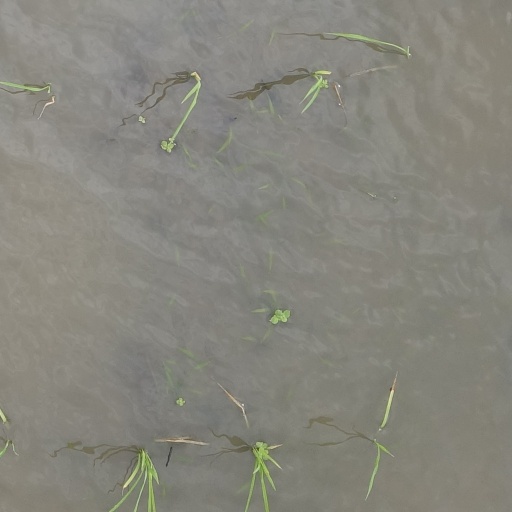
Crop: rice